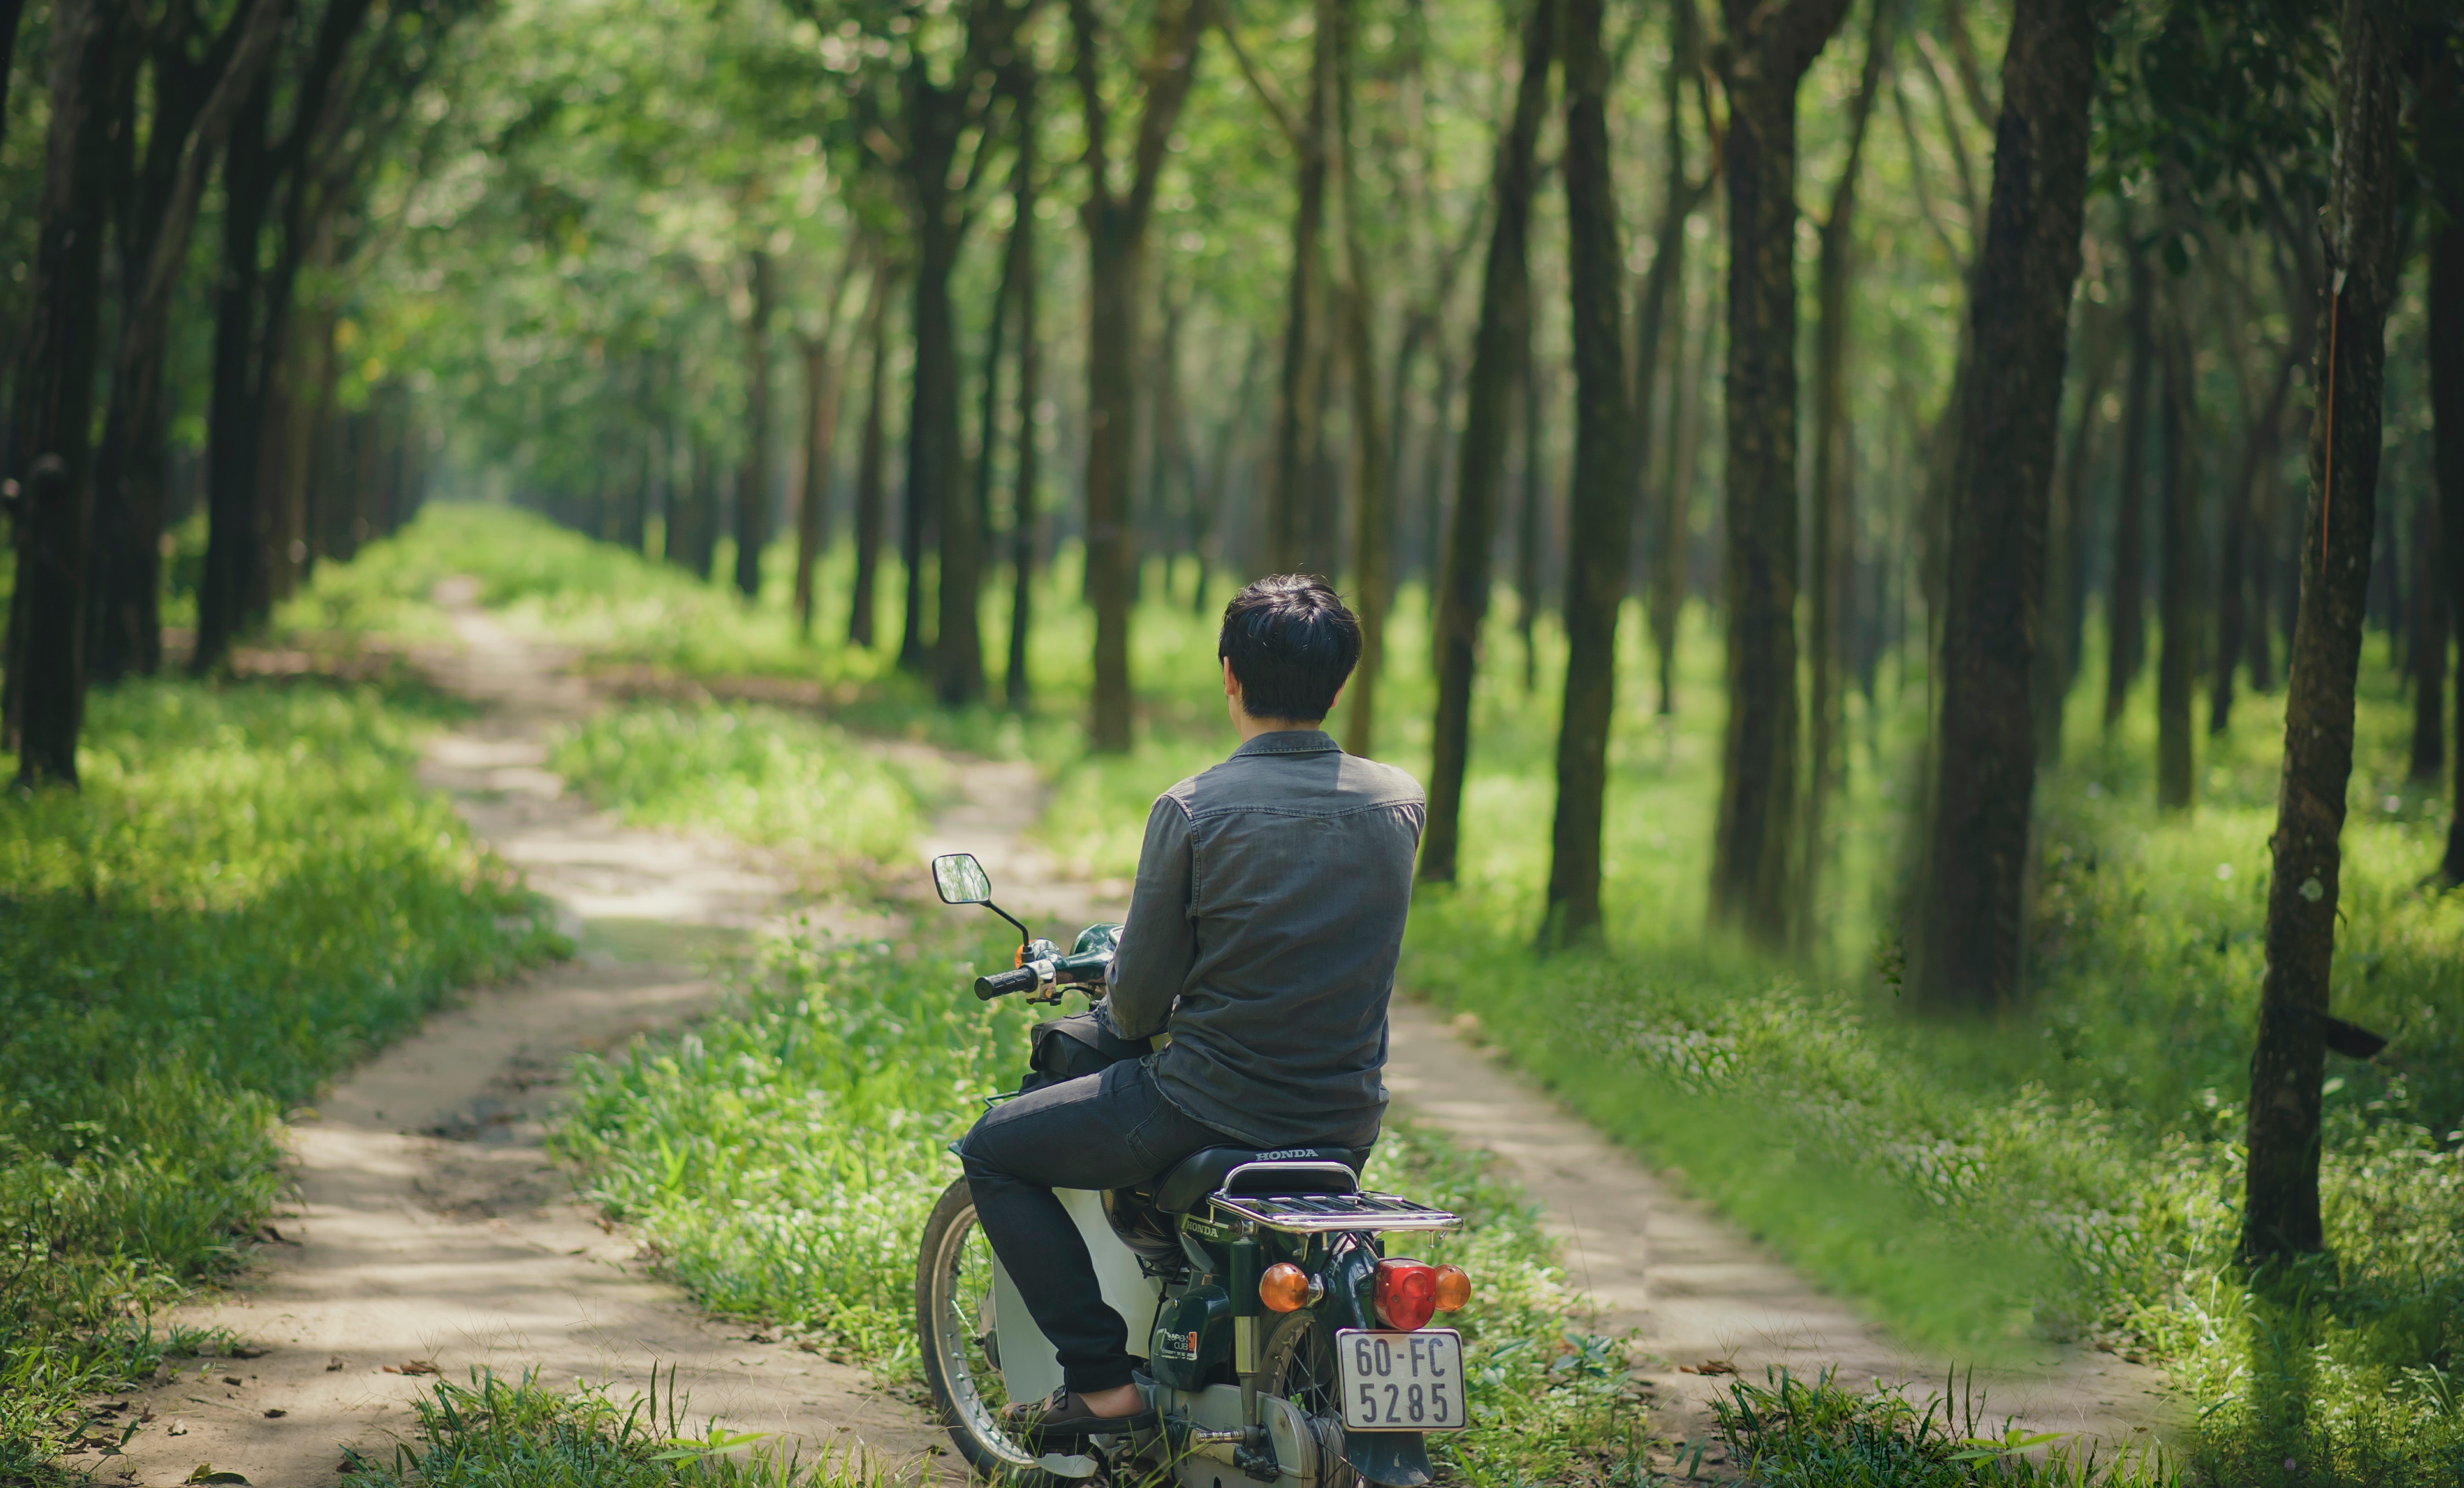
People in nature, nature, woodland, vehicle, forest, tree, bicycle, cycling, recreation, trail, mountain bike, sunlight, plant, jungle